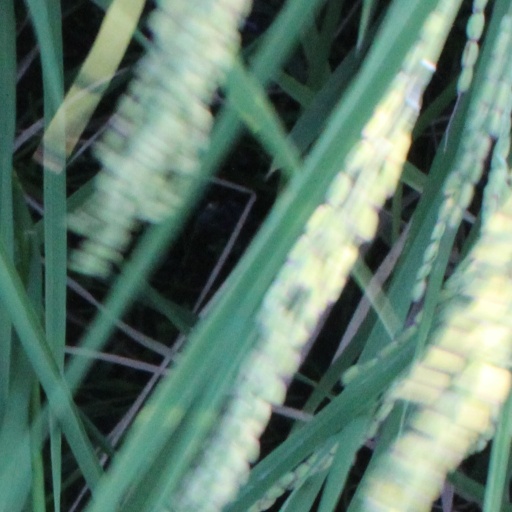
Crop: rice